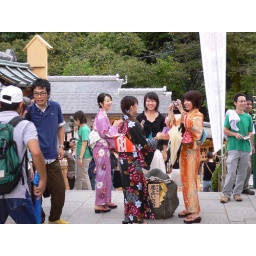
One of the girl has just walk blind-folded to this rock in order to gain luck in her love life.